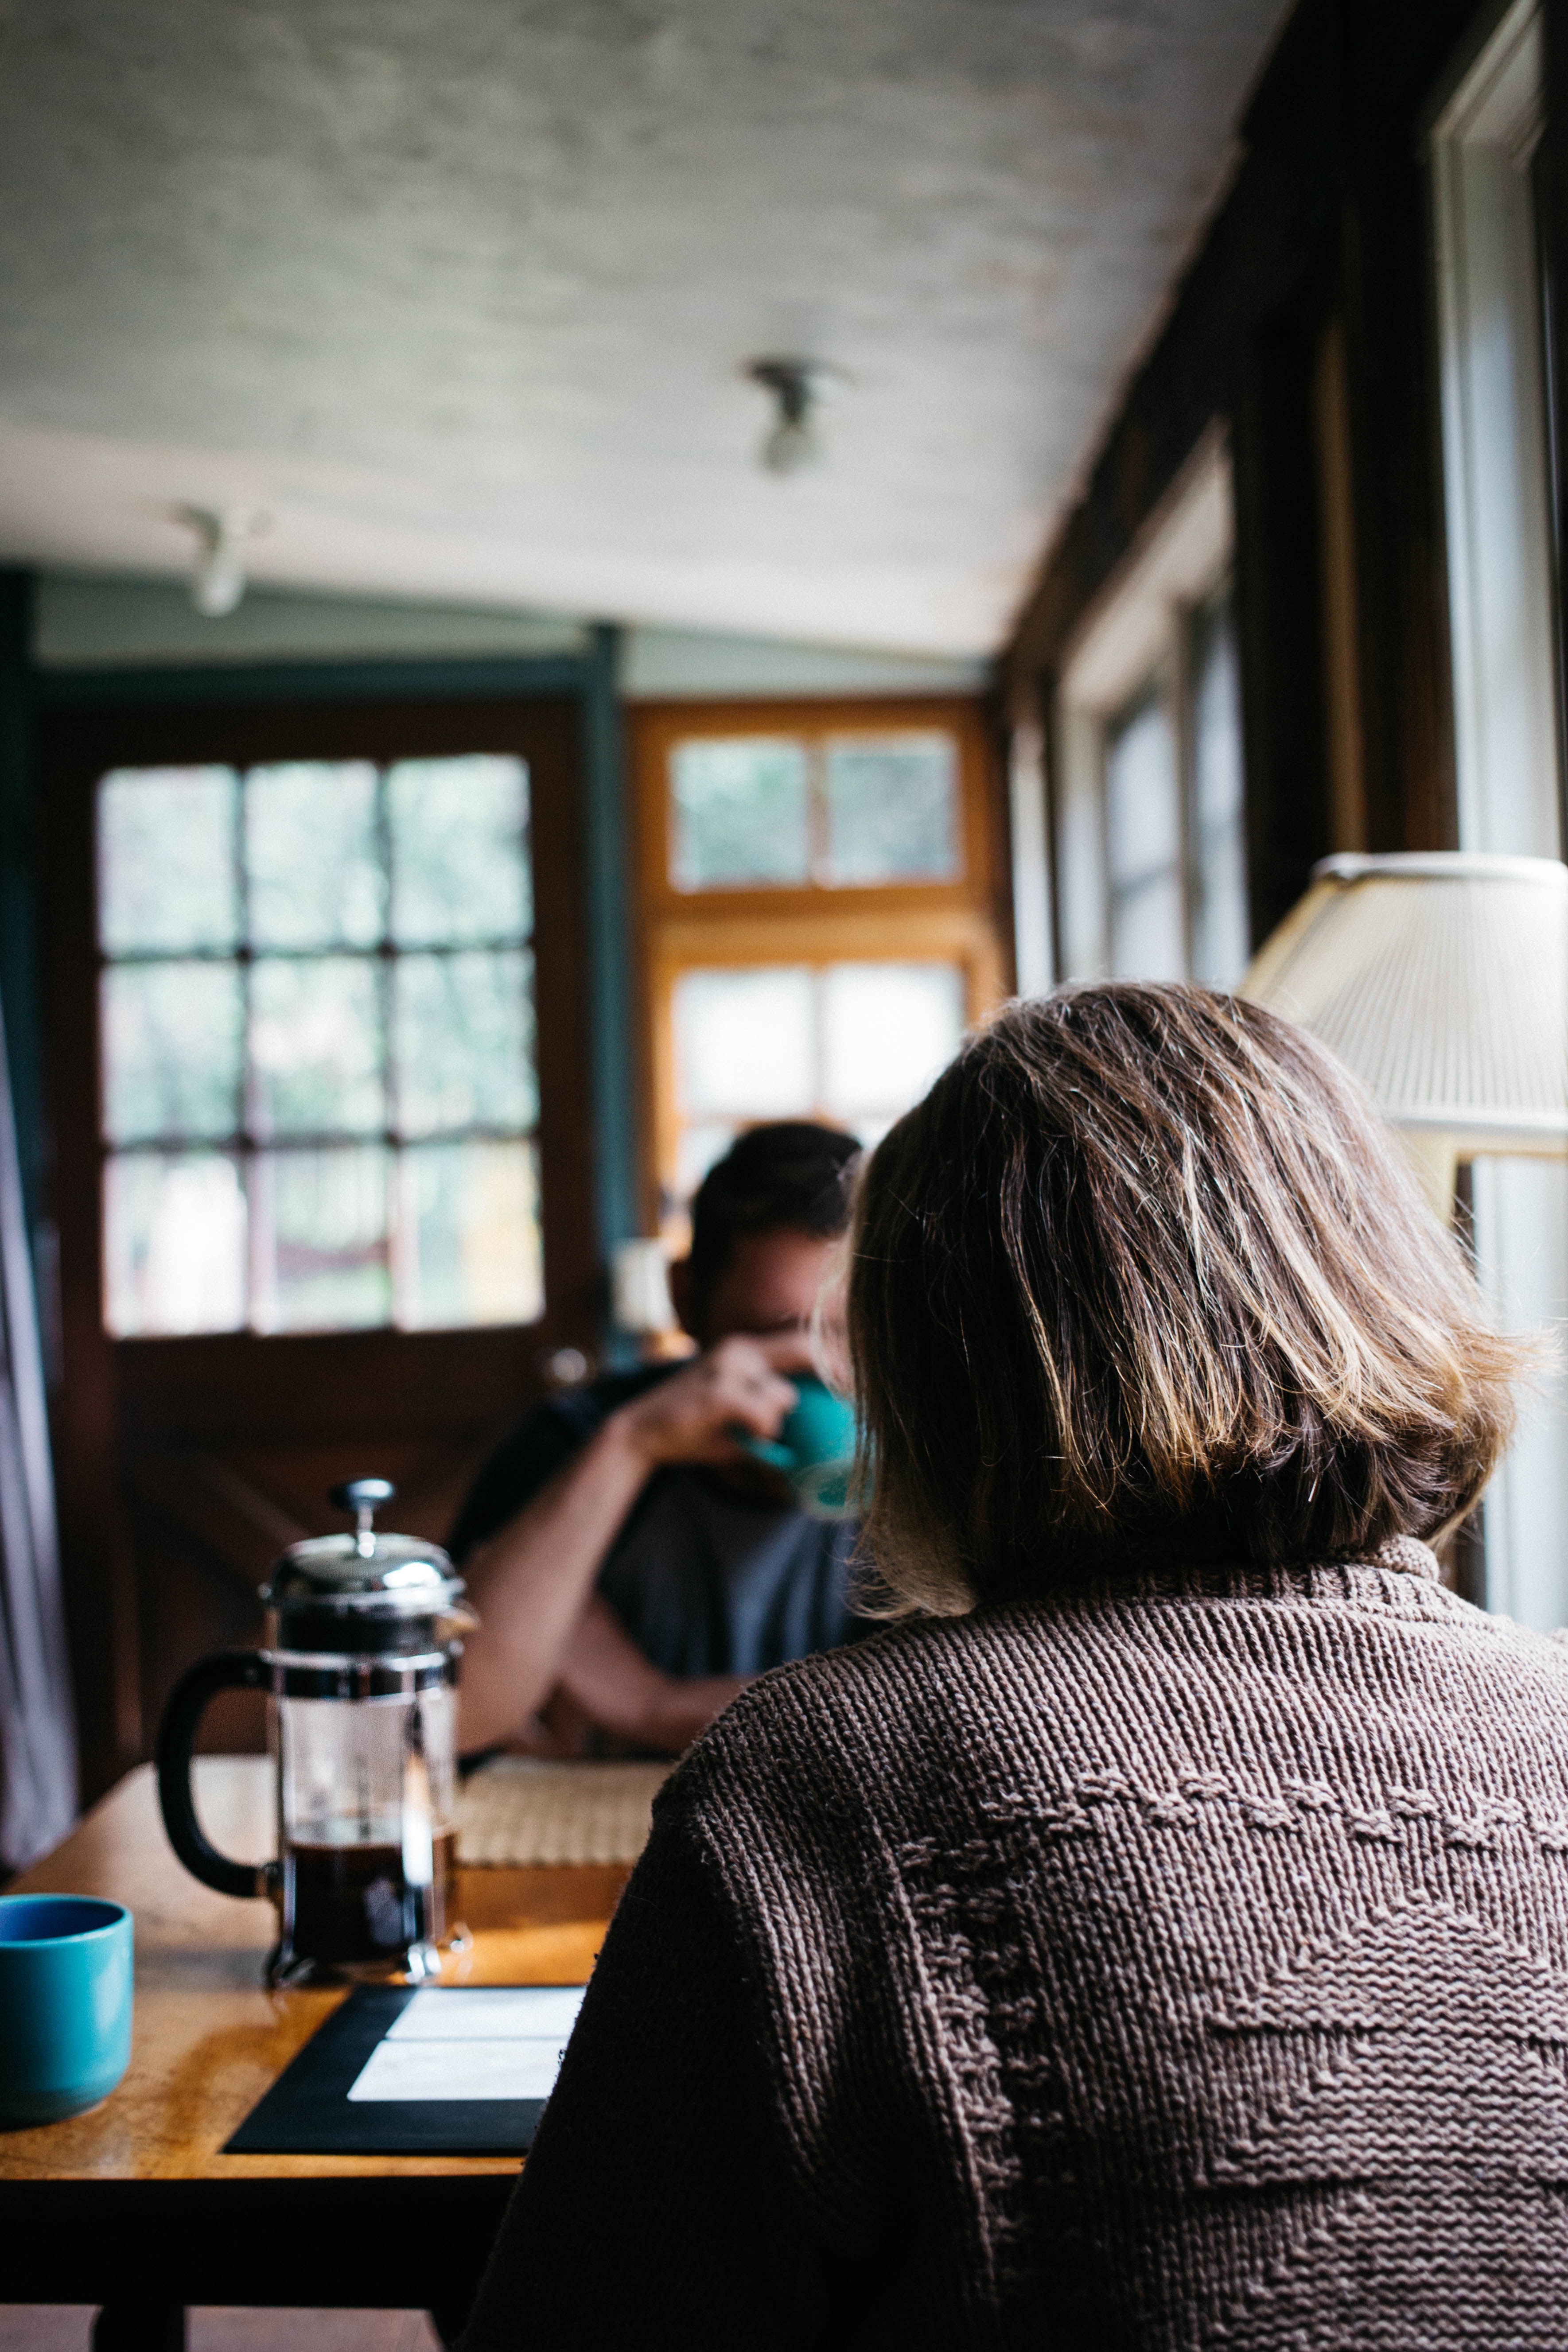
photograph